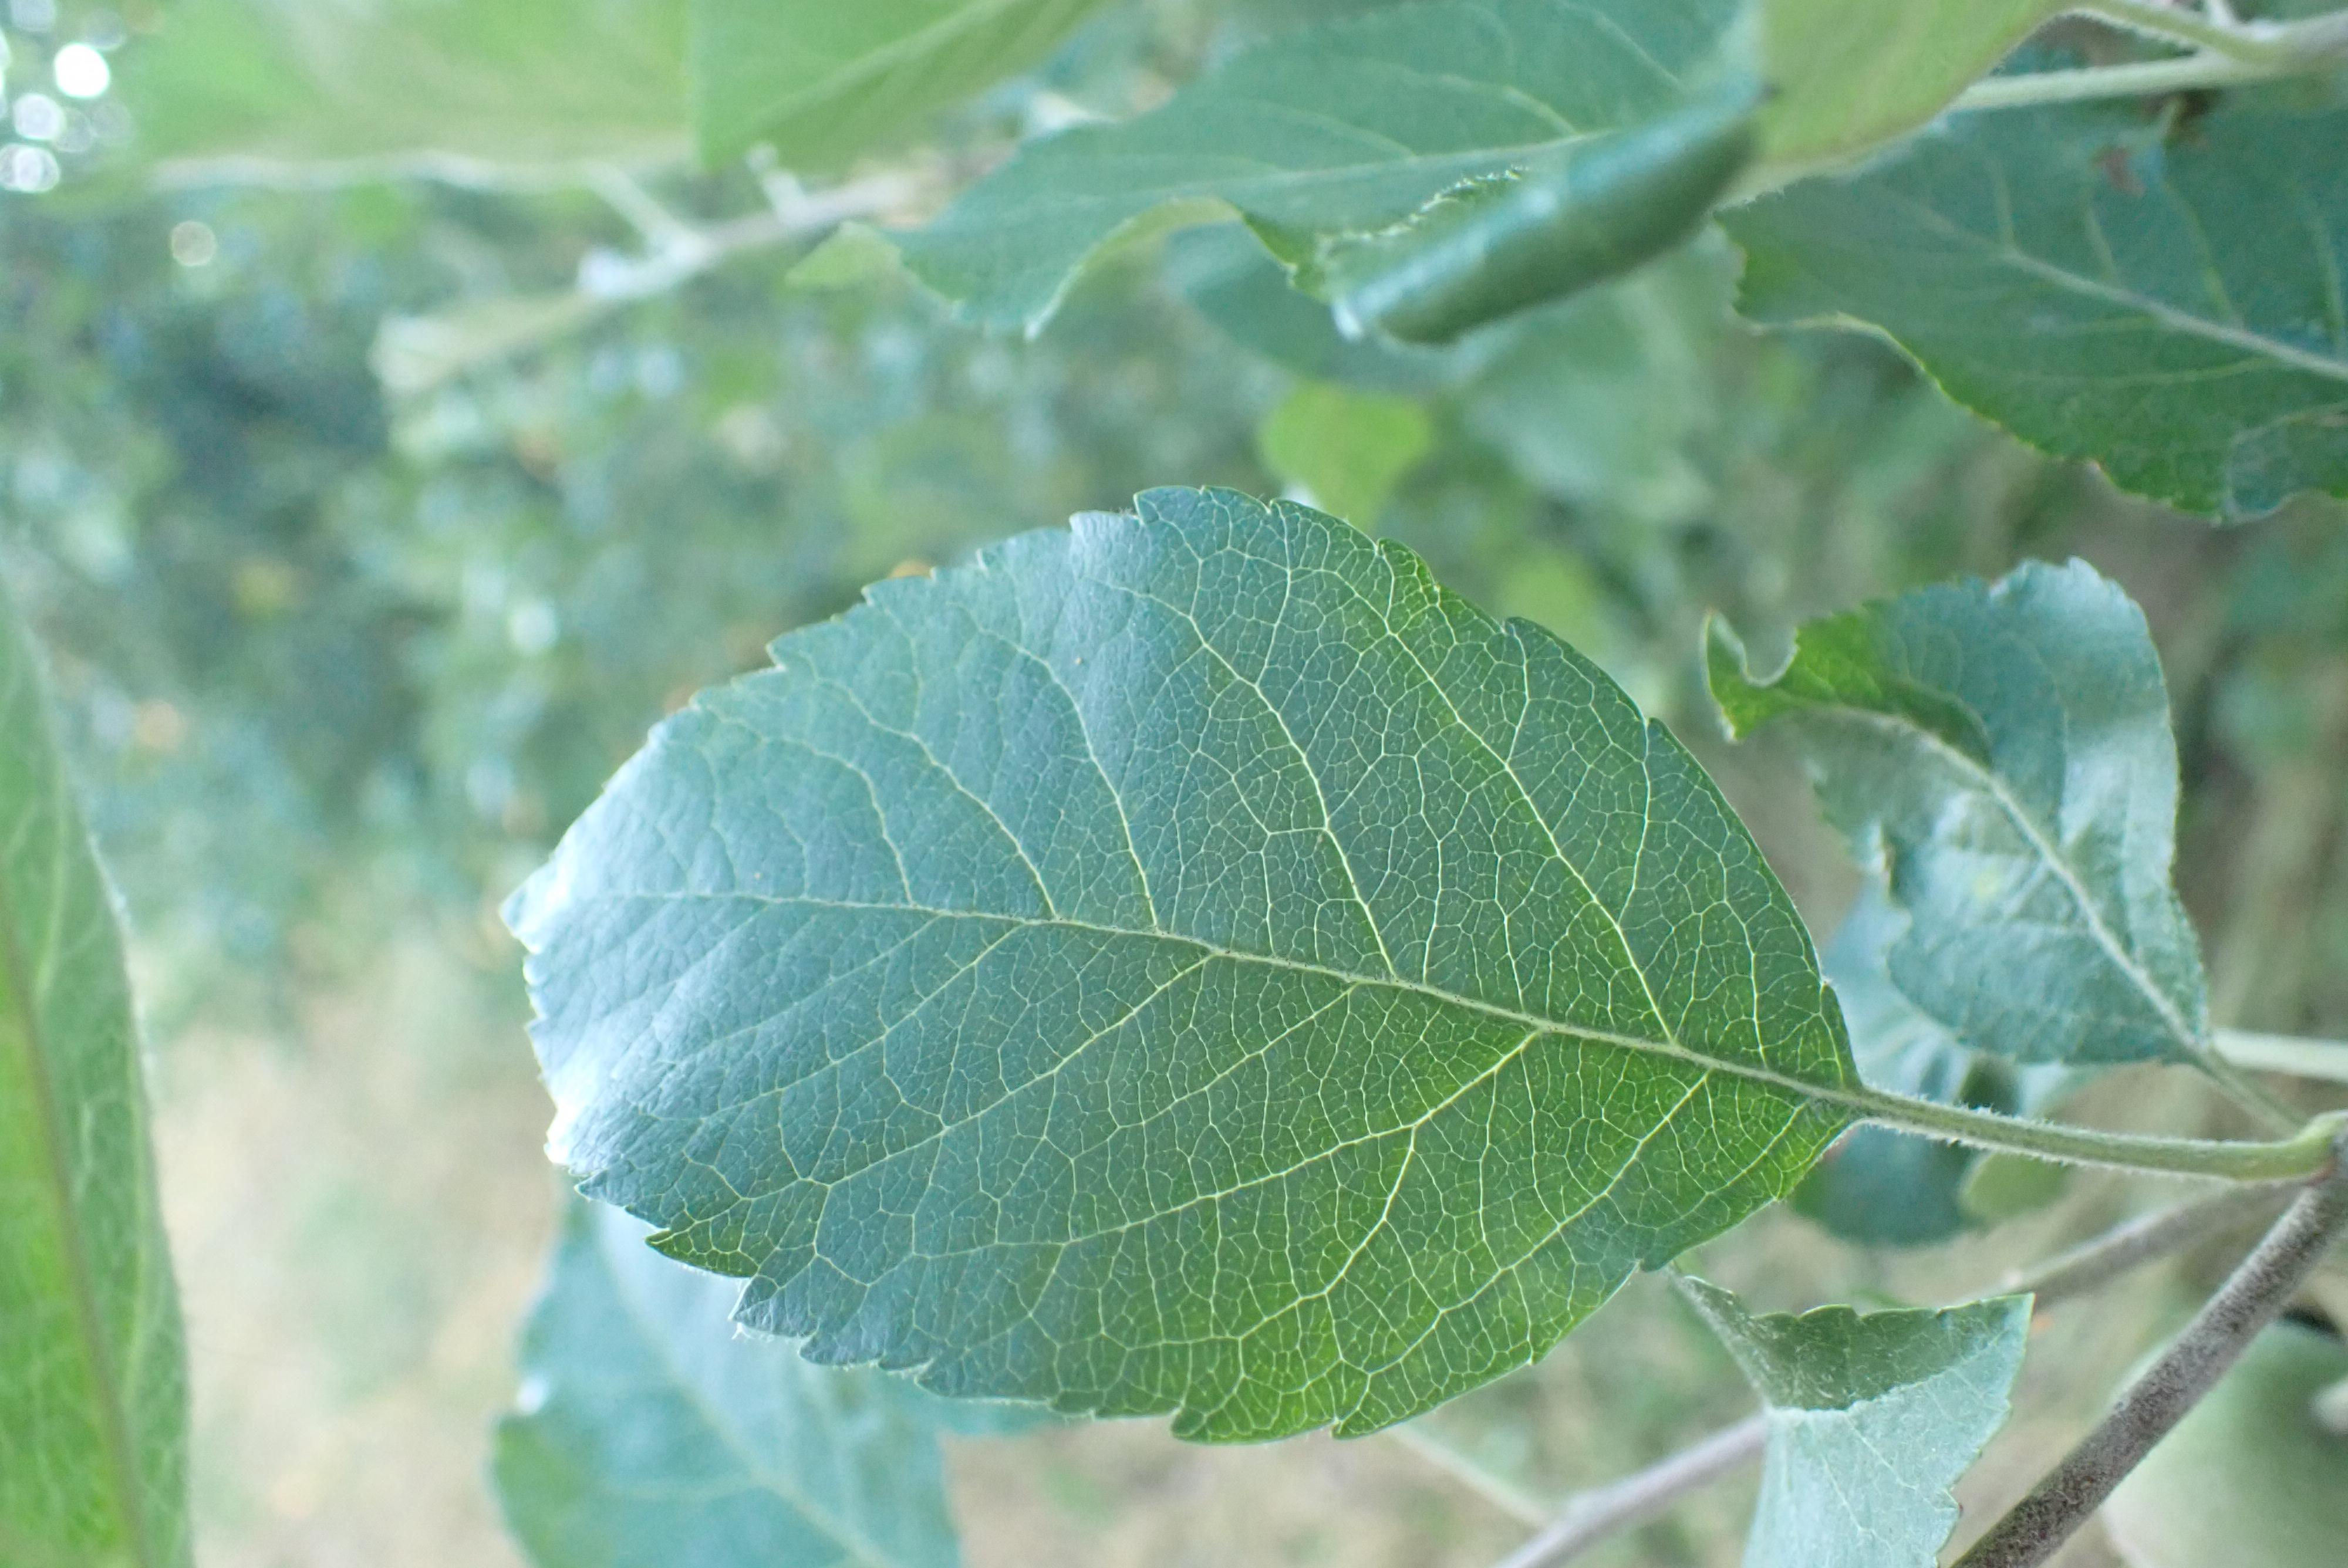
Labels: healthy